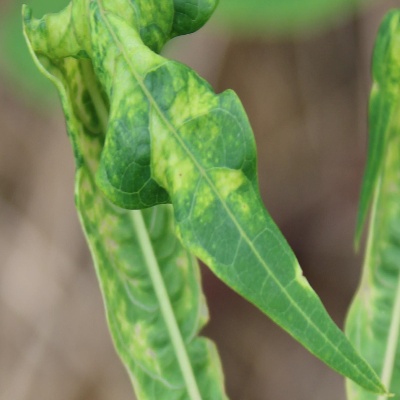
Crop: Cassava
Condition: mosaic